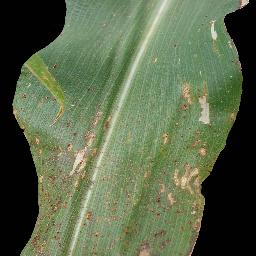
Label: Corn_(Maize)___Common_Rust